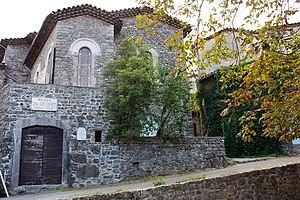
Le Musée du Désert est situé au Mas Soubeyran, sur la commune de Mialet, dans le département du Gard et la région Languedoc-Roussillon. Il retrace l'histoire du protestantisme français, et cévenol en particulier.
Mialet est une commune française située dans le département du Gard en région Occitanie.
Le Chemin Urbain V est le nom donné à un chemin de grande randonnée. Il retrace la vie et l’œuvre de Guillaume Grimoard devenu pape sous le nom d'Urbain V. Ce chemin, qui se situe sur la bordure sud-est du Massif central, a la particularité de relier quatre sites inscrits au patrimoine mondial de l'UNESCO que sont les Chemins de Compostelle, les Causses et Cévennes, le Pont du Gard et l'ensemble architectural avignonnais du Palais des Papes et du Pont Saint-Bénézet.